Skeletonema costatum

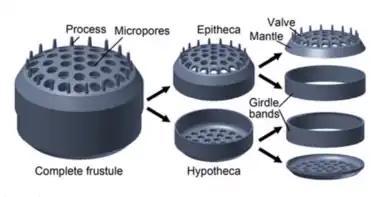
Structure of a centric diatom

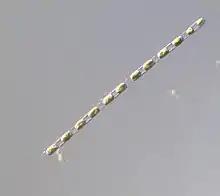
A single chain of "Skeletonema costatum" cells from a field sample from Long Island Sound

Cells belonging to "S. costatum" are single-celled but exist as long chains of about 6 to 24 cells but can be up to 60 cells in length. As with all diatoms, the siliceous cell wall (frustule) consists of two interlocking components ("like two halves of a petri dish"), the hypotheca and the epitheca. Each cell is approximately 8 to 12 μm in diameter and about 3.5 to 11.5 μm apart from each other. The cells are connected by long straight fultoportula processes and contain up to 2 chloroplasts per cell. Processes are tube-like silicified projections that protrude from the valve wall. Fultoportula processes, also known as strutted processes, protrude through the valve wall with 2 or more satellite pores surrounding them. Fultoportula processes are only found in the centric order Thalassiosirales. Each fultoportula process in "S. costatum" has 3 satellite pores and terminal fultoportulae processes with claw-like tips.